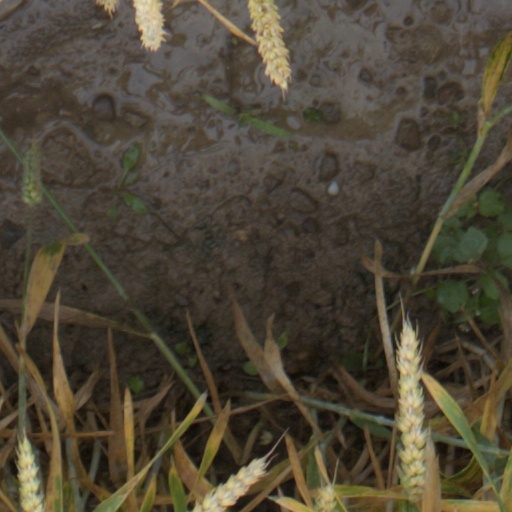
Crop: wheat